Enteng Kabisote: Okay Ka, Fairy Ko... The Legend

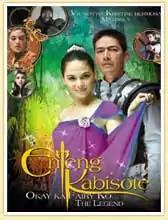
DVD cover

Enteng Kabisote: Okay Ka, Fairy Ko... The Legend (stylized onscreen as Enteng Kabisote: OK Ka Fairy Ko... The Legend) is a 2004 Filipino fantasy comedy film directed by Tony Y. Reyes, the first installment of "Enteng Kabisote" film series and the third movie installment based on television sitcom, "Okay Ka, Fairy Ko!", which made about ₱83.6 million. It is also one of the films featured in the 2004 Metro Manila Film Festival.